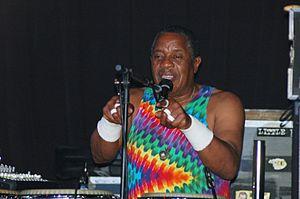
Sam Clayton est un chanteur et percussionniste afro-américain, se consacrant principalement à la batterie, au conga et au djembé, tout au long de sa carrière musicale. Il est surtout connu comme chanteur et percussionniste du groupe de rock américain Little Feat depuis 1972.